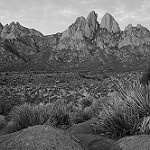
Label: B & W